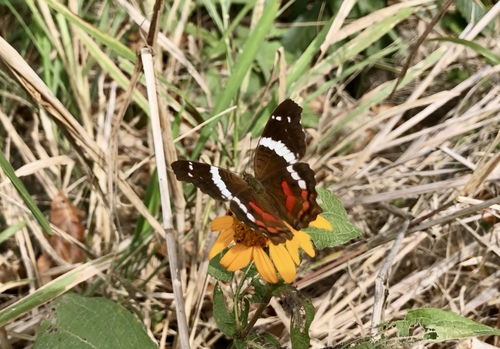
Scientific name: Anartia fatima
Common name: Banded peacock
Family: Nymphalidae
Order: Lepidoptera
Pollinator type: Primary pollinator
Habitat: Open areas and gardens
Geographic range: South America
Conservation status: Least Concern